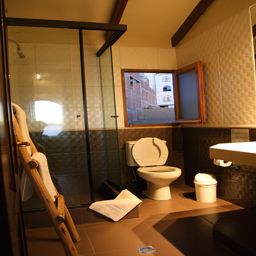
A large bathroom with open window and walk in shower
A bathroom with a toilet and a clear glass shower.
A bathroom with a toilet, sink, and glass shower.
A bathroom is decorated in tones of brown.
a bathroom with an open window toilet and shower